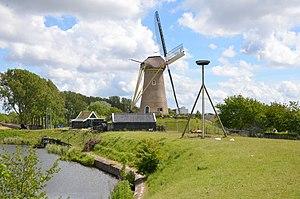
Haarlemmermeer est une commune néerlandaise, située en province de Hollande-Septentrionale et comptant 154 000 habitants lors du recensement de 2019. Située au sud-ouest d'Amsterdam, elle accueille sur son territoire l'aéroport d'Amsterdam-Schiphol depuis 1920. Le nom Haarlemmermeer est traduisible en français par Lac de Haarlem, du nom de la ville de Haarlem, bordant la commune au nord-ouest.